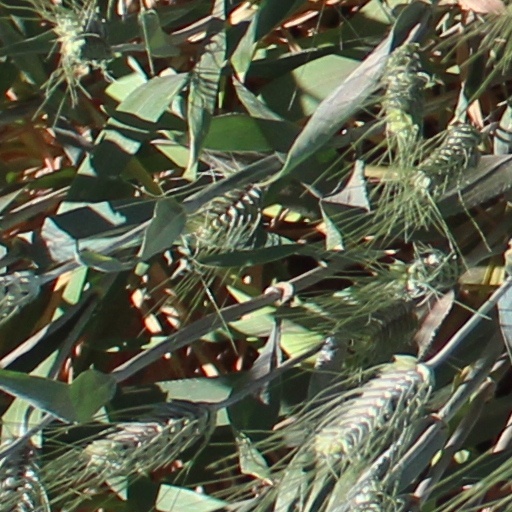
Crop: wheat